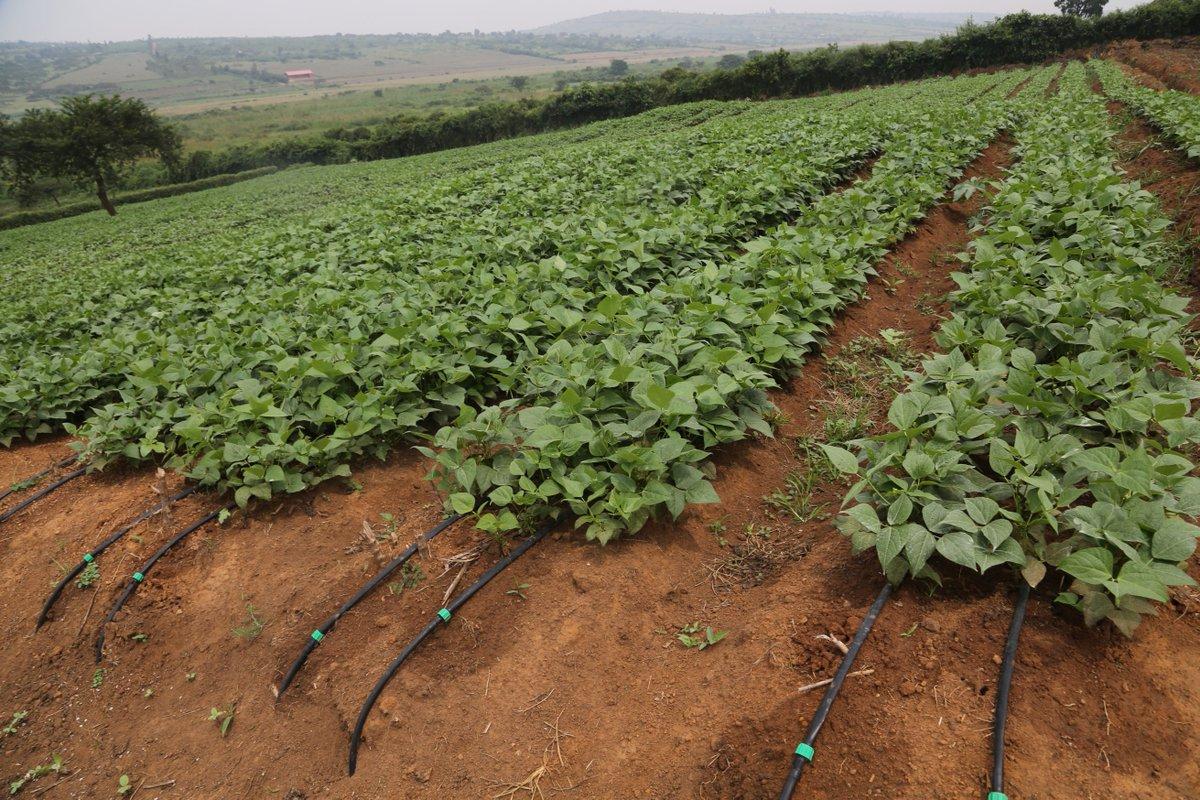
Mazao ya maharage yameota shambani kwa mpangilio mzuri, huku mipira ya umwagiliaji ikisambaza maji kwa usawa, ikihakikisha mimea inapata unyevu unaohitajika kwa ukuaji bora.